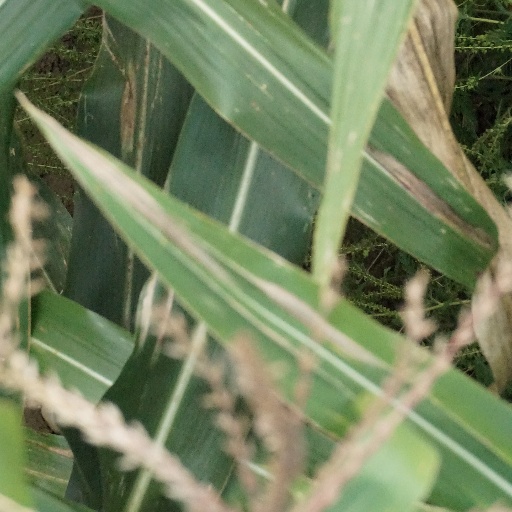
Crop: maize; corn